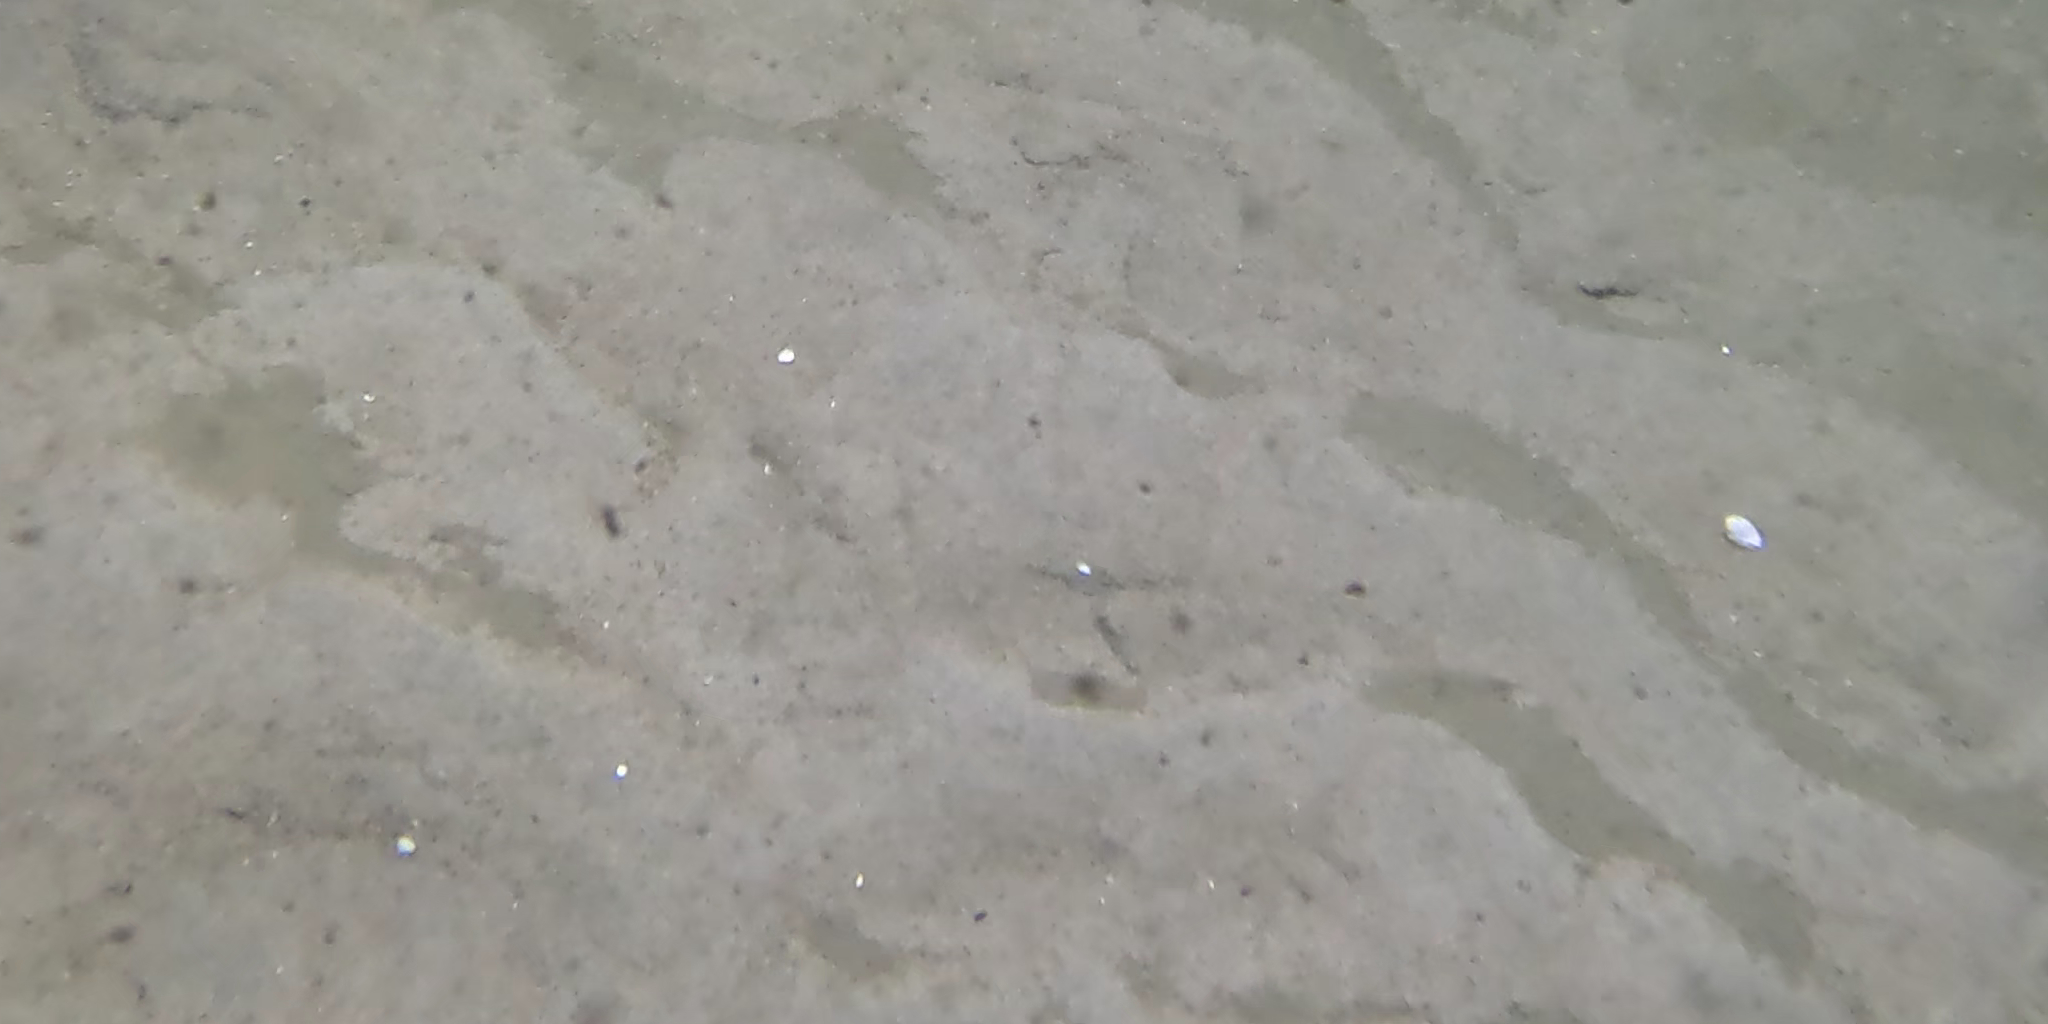
Seabed habitat: sand